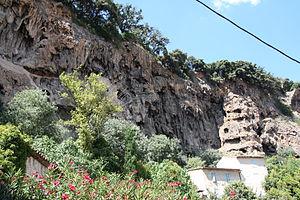
Grottes de Cotignac (Var, France).
Cotignac est une commune française située dans le département du Var, en région Provence-Alpes-Côte d'Azur.
Le pseudokarst est une forme de karstification dans des roches non carbonatées qui résulte de processus et phénomènes similaires à ceux du karst affectant les calcaires.